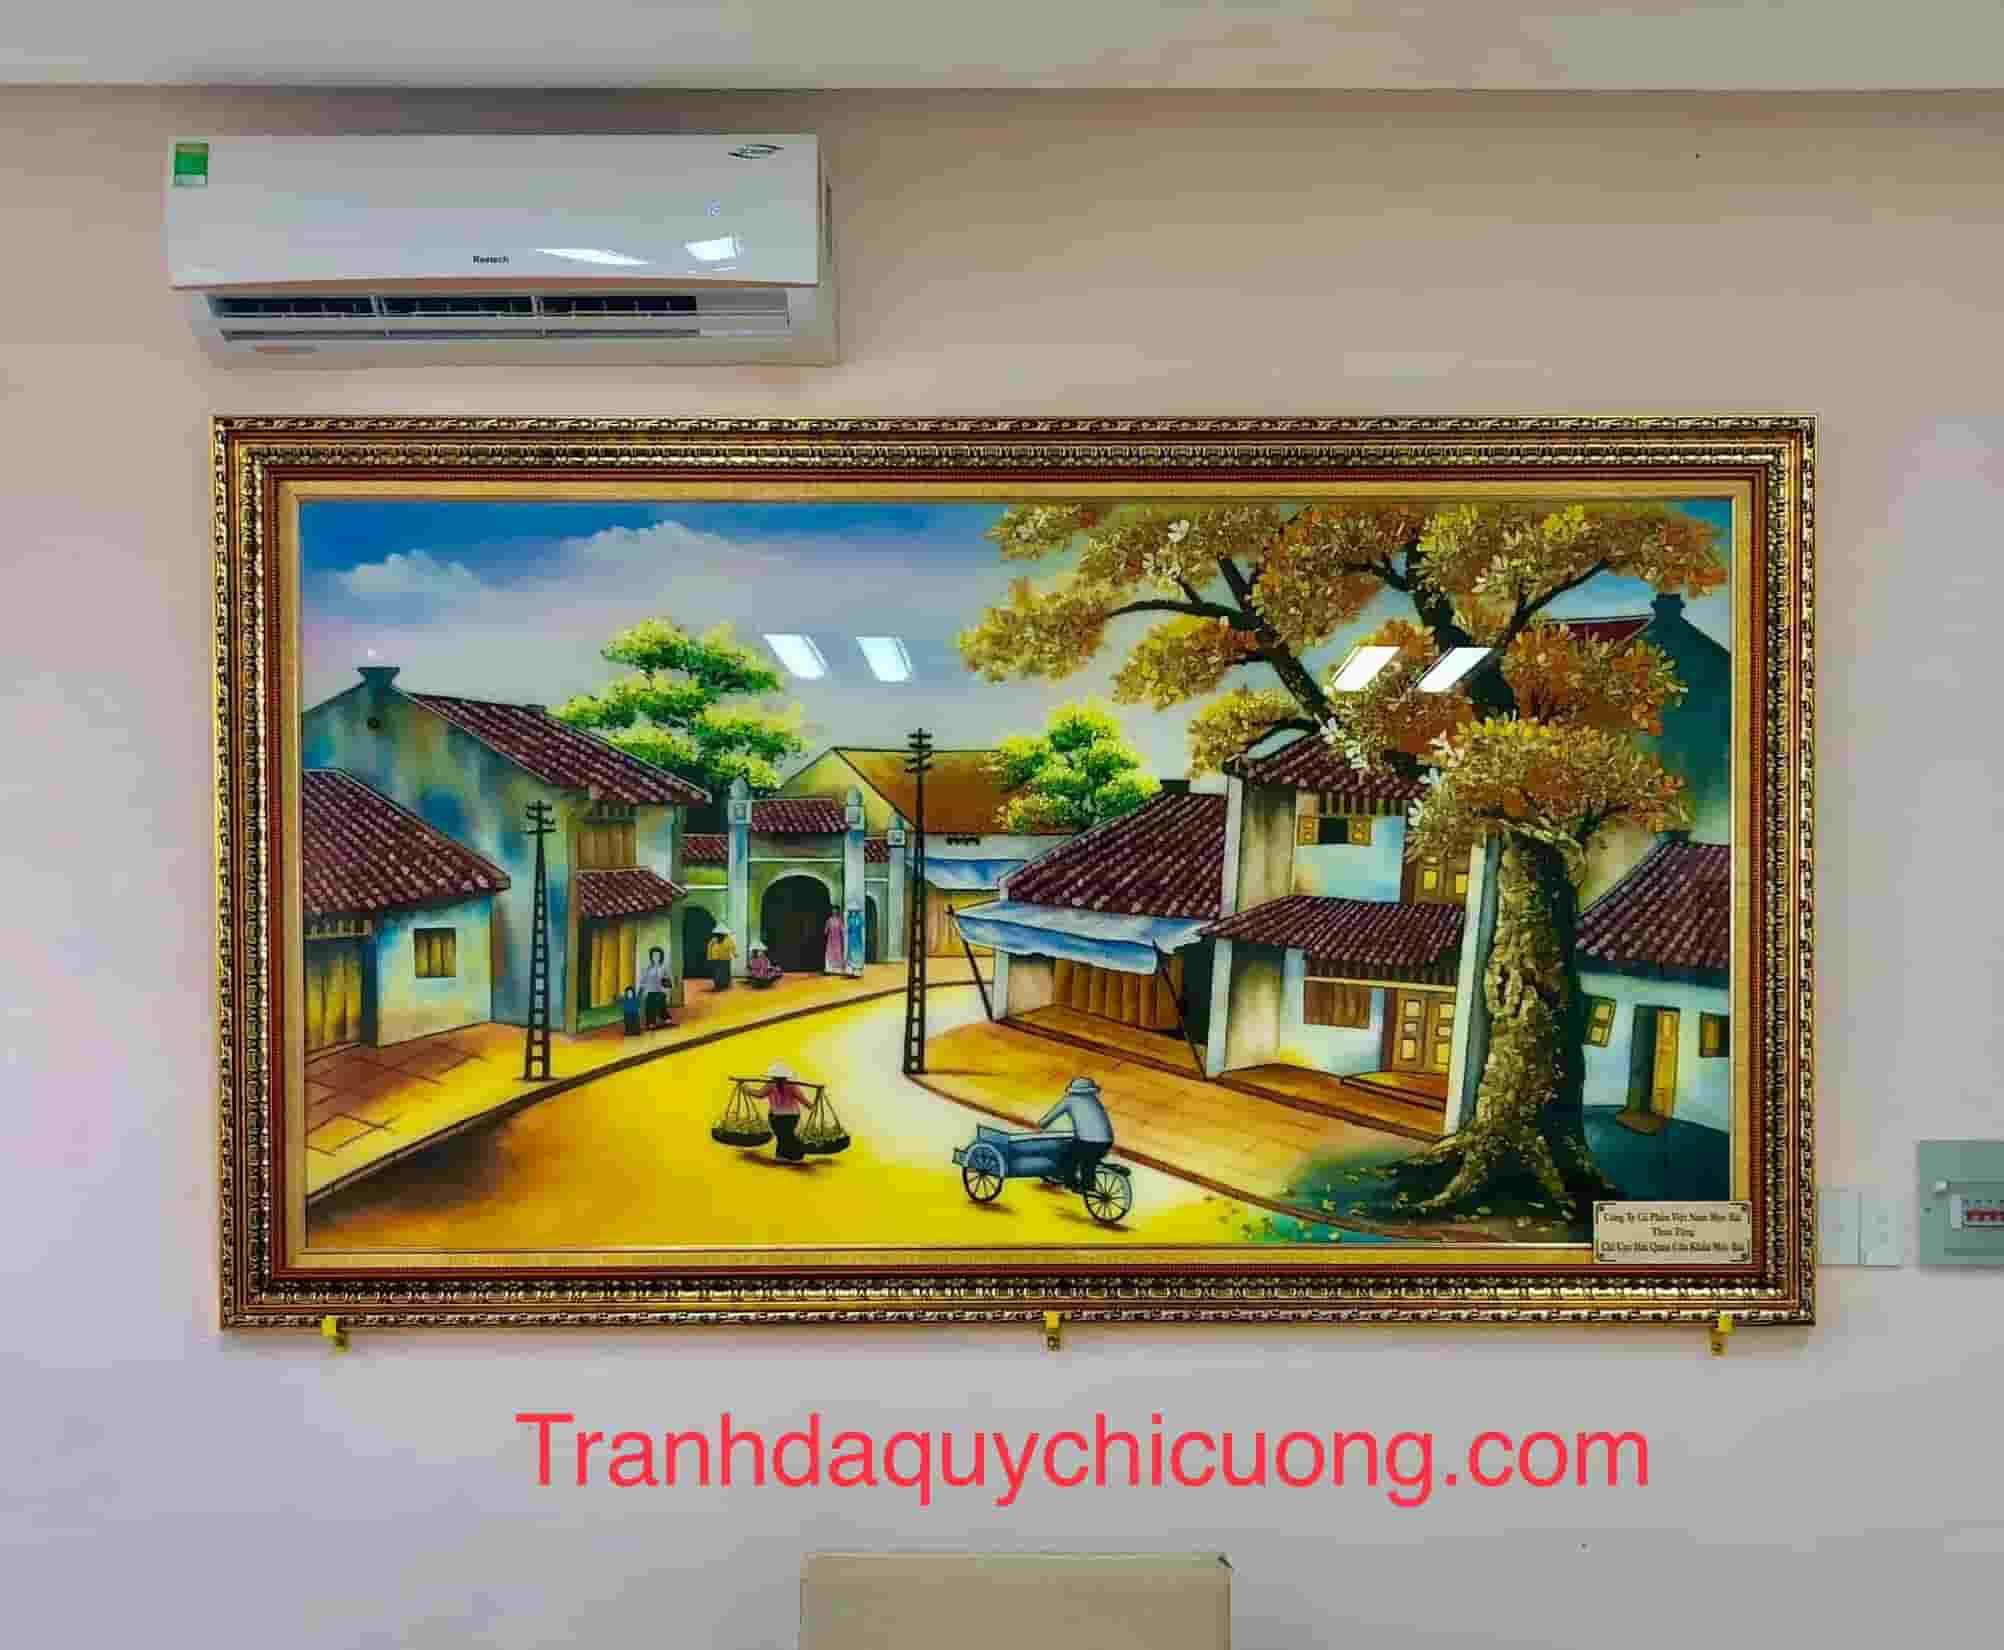
ở trên tường có sự xuất hiện của một bức tranh